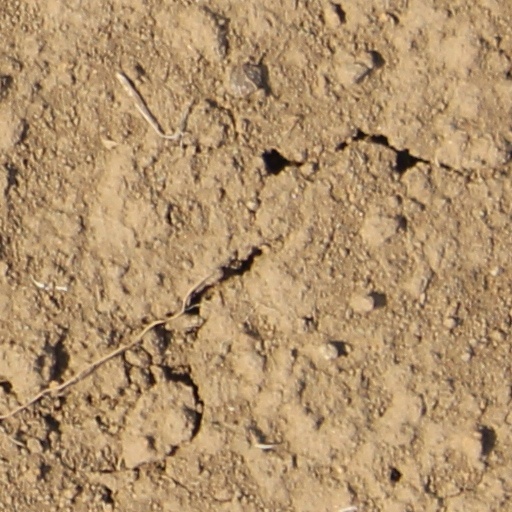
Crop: wheat